Kenenisa Bekele

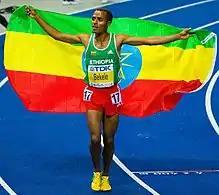
Celebrating his gold medal victory at the 2009 World Championships.

In Edinburgh on 30 March 2008, he won his sixth World Cross Country title (long course – 12k), breaking the three-way tie of 5 wins he had previously shared with Paul Tergat and John Ngugi. With this win, Kenenisa laid sole claim to most decorated athlete in IAAF World Cross Country Championships history. He has won 6 long course (12k) individual gold medals, 5 short course (4k) gold medals, 1 junior championship (8k), and 4 team gold medals for a sum total of 16 gold medals. His overall medal count (both individual and team results) stands at 27 medals: 16 gold, 9 silver and 2 bronze.